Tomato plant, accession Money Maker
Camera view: bottom (45 deg); turntable rotation: 60 degrees
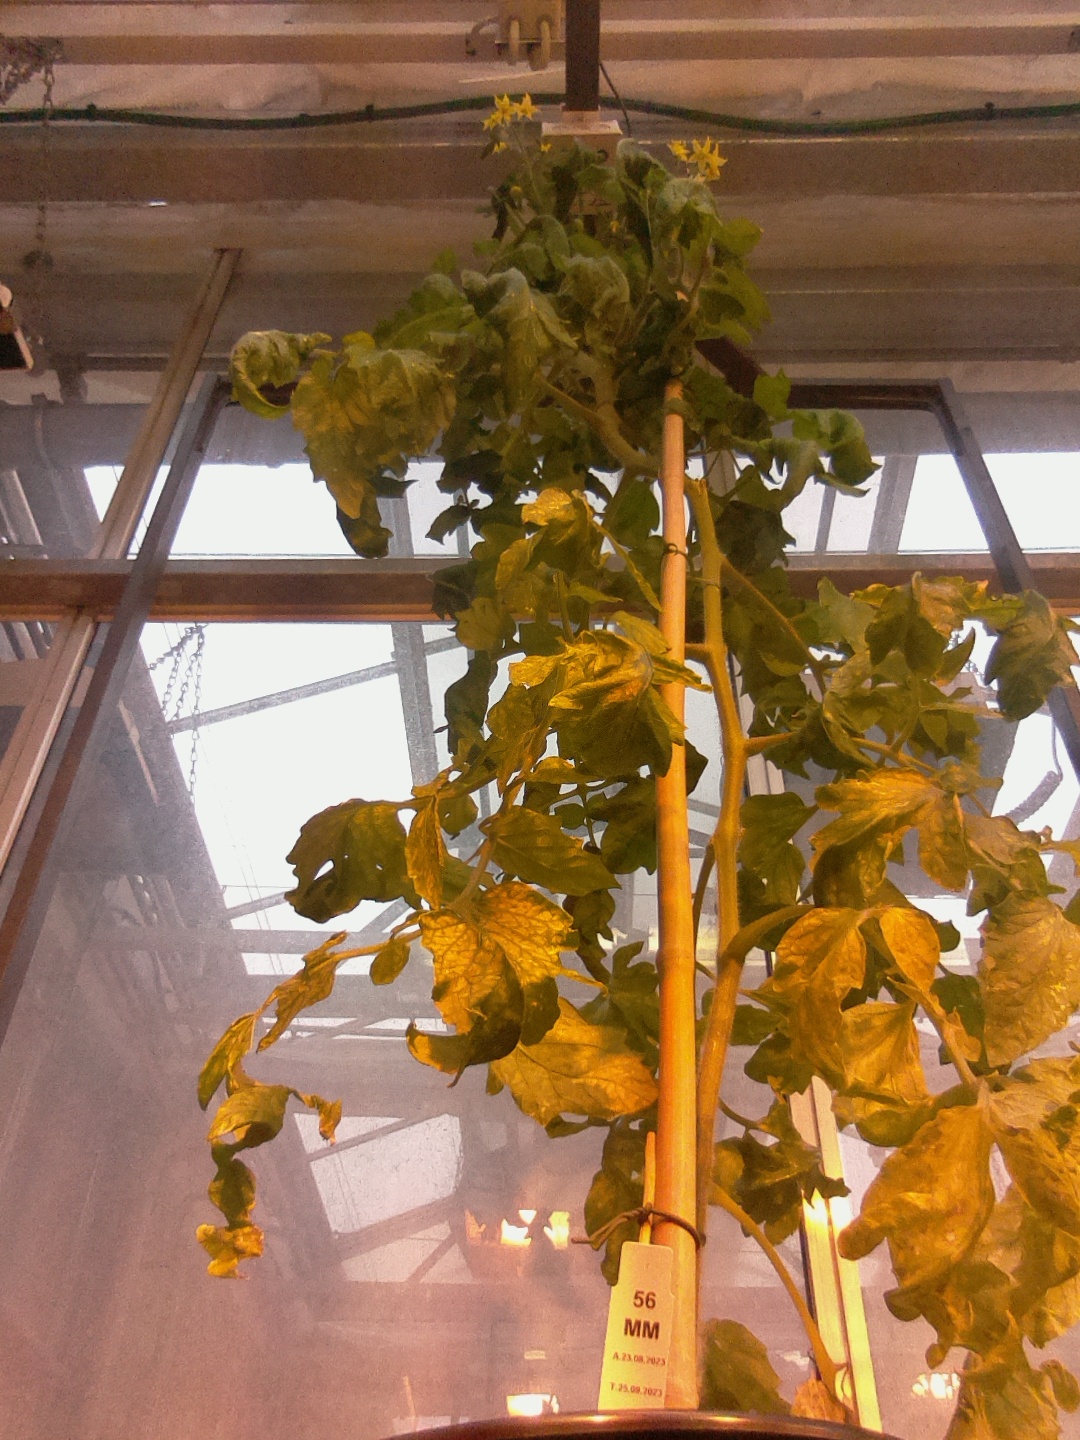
BBCH growth stage 70: Fruits at the main stem or branches visibles